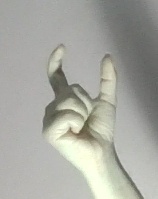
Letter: nun